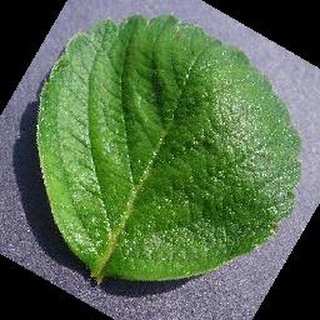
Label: healthy_strawberry